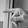
ASL letter: P